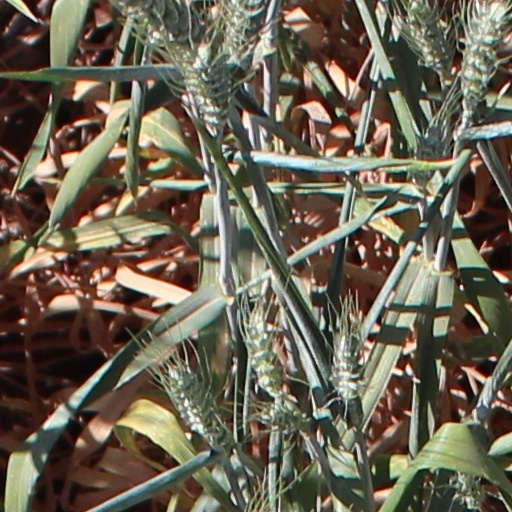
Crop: wheat